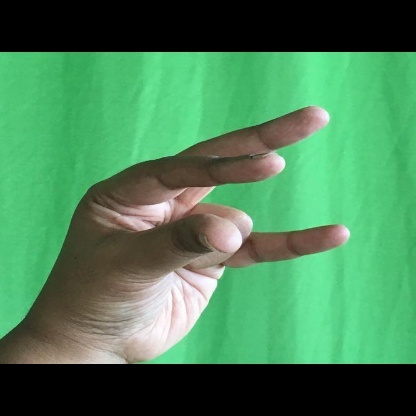
Mudra: Kangulam